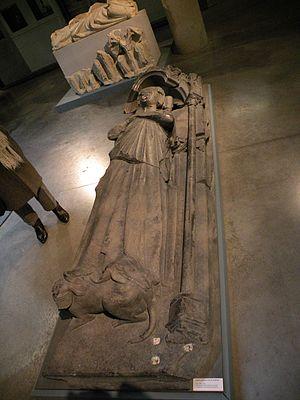
Gisant d’Alix de Hollande Atelier de Tournai Vers 1280-1300 Pierre de Tournai Long. 2,87
L'église Saint-Paul de Valenciennes était celle du couvent des Dominicains dans la ville. Le couvent avait été fondé en 1233, mais fut détruit pendant la Révolution, à la fin du XVIIIᵉ siècle.